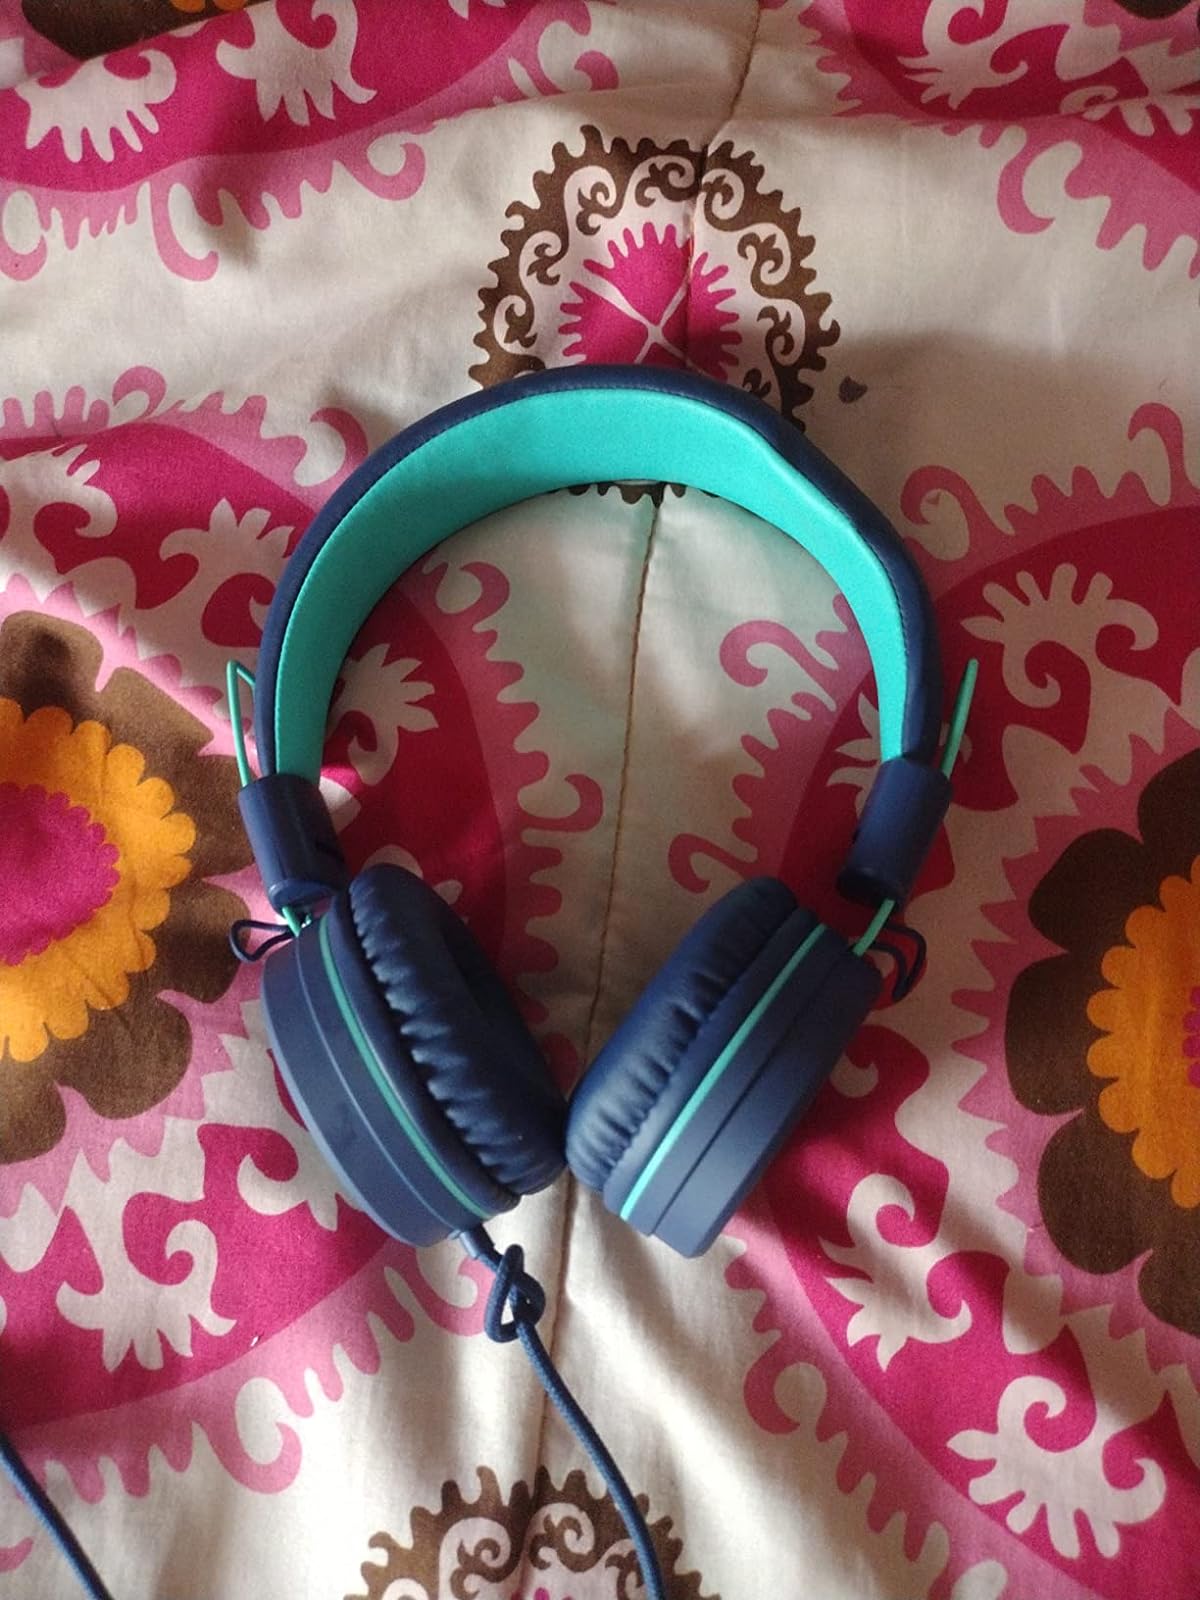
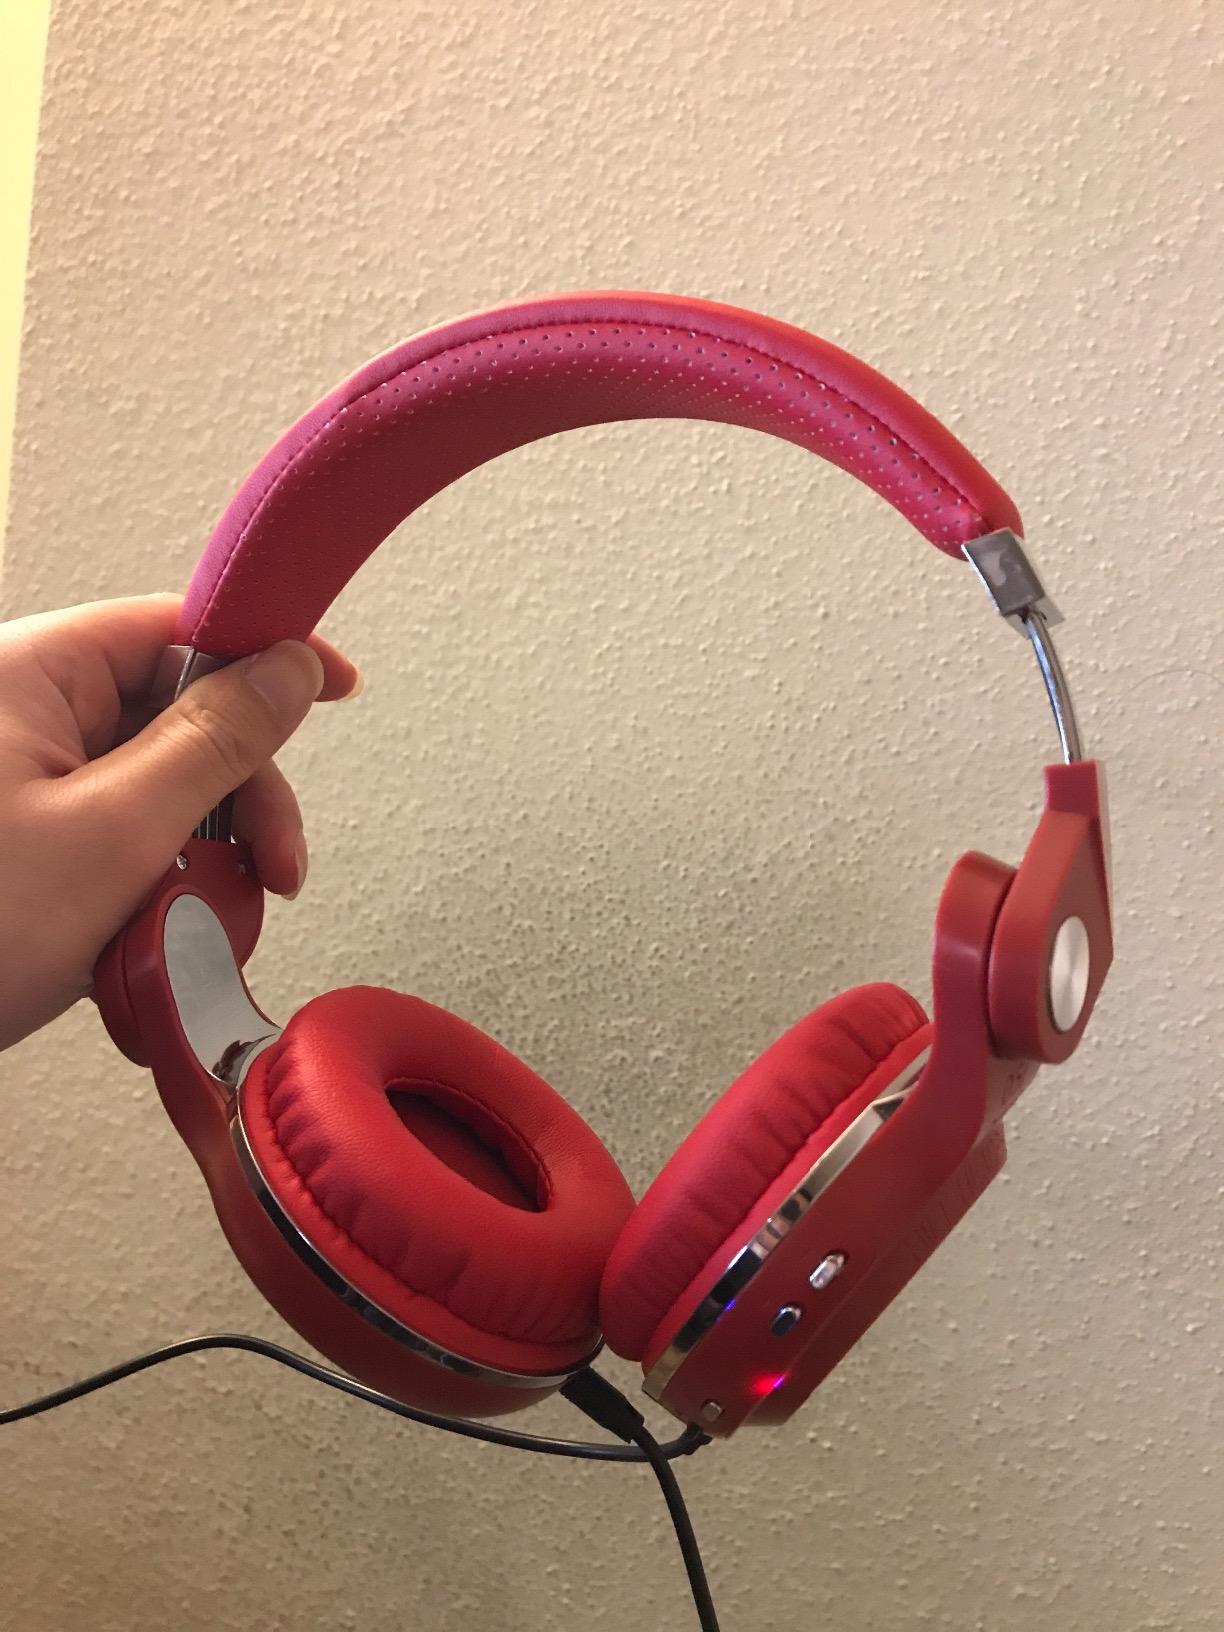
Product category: headphones
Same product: no